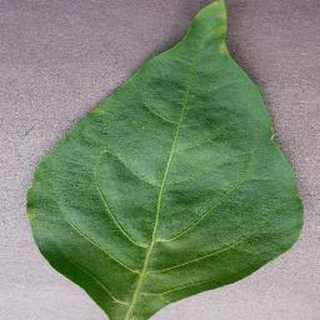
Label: healthy_bell_pepper